Andrew Sardanis

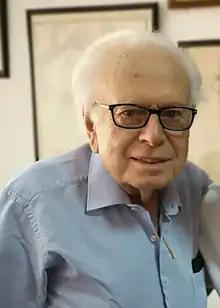

Andrew Sotiris Sardanis (Greek: Ανδρέας Σωτήρης Σαρδάνης; 13 March 1931 – 28 February 2021) was a notable journalist and businessman of Cypriot-Zambian origin. He gained recognition for his involvement in Zambia's independence liberation movement and played a significant role in the formation of Zambia's first administration. Sardanis also implemented various economic policies in Zambia between 1965 and 1970.